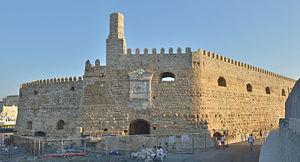
Vénitienne Forteresse de Koules à Héraklion en Crète.